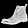
Label: Ankle boot